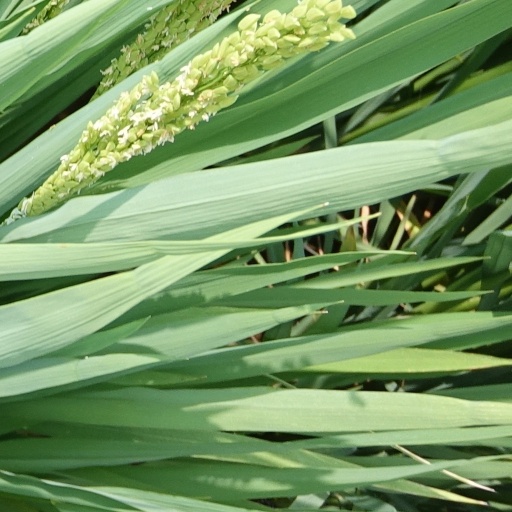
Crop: rice